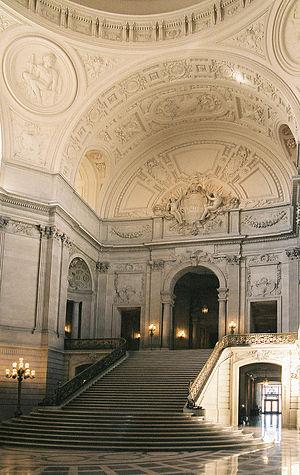
L'hôtel de ville de San Francisco en Californie a ouvert ses portes en 1915. Il est construit dans le quartier du Civic Center, dans le centre ville de San Francisco. Son architecture est de style Beaux-Arts qui s'inscrit dans le mouvement City Beautiful en vogue aux États-Unis à la fin du XIXᵉ siècle et au début du XXᵉ siècle. De plan rectangulaire, il est surmonté d'un dôme qui est le cinquième plus grand du monde. Le bâtiment actuel remplace l'ancien hôtel de ville qui a été dévasté après le tremblement de terre de 1906.